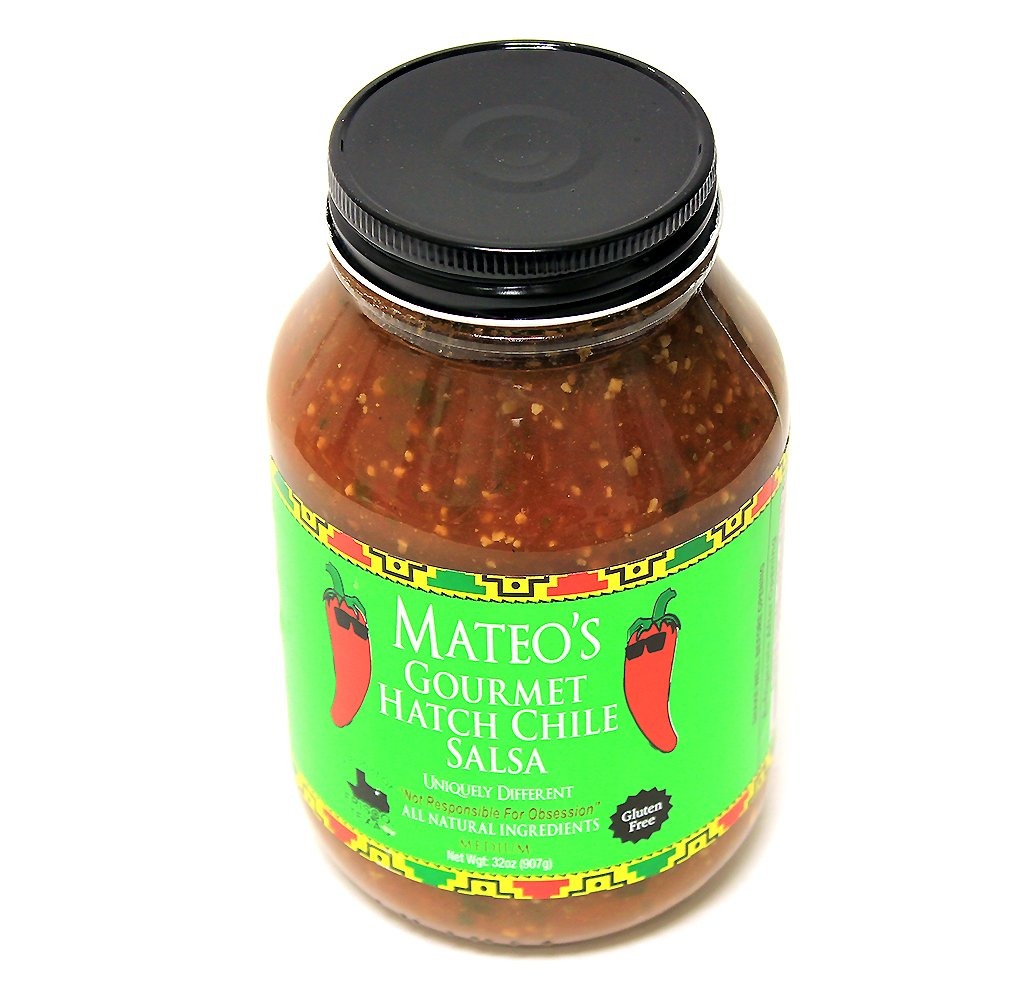
Item Name: Mateo's Gourmet Hatch Chile Salsa (Medium Hot), Gluten Free 32oz
Value: 32.0
Unit: Ounce

Price: 5.49